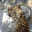
Label: leopard